Izhbitza-Radzin

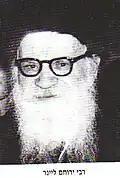
Grand Rabbi Yerucham Leiner of Radzin BP

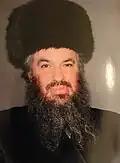
Grand Rabbi Yaakov Leiner of Radzin BP

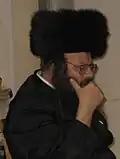
Grand Rabbi Moshe Leiner of Radzin, about to give over a Dvar Torah at Tish for the Yahrtzeit of the "Mei HaShiloach" 7 Teves 5768 (2008)

In the second generation, after the death of the "Beis Yaakov", his younger brother, Rabbi Shmuel Dov Asher Leiner, became Rebbe to a small and select group. At first he remained in Izhbitza, moving shortly after to the city of Biskivitz. The Biskivitzer Rebbe's ideas were printed in ""Naos Deshe"". He died Acharaon Shel Pesach, 22 Nisan 5665 (1905), and was buried in Biskivitz.